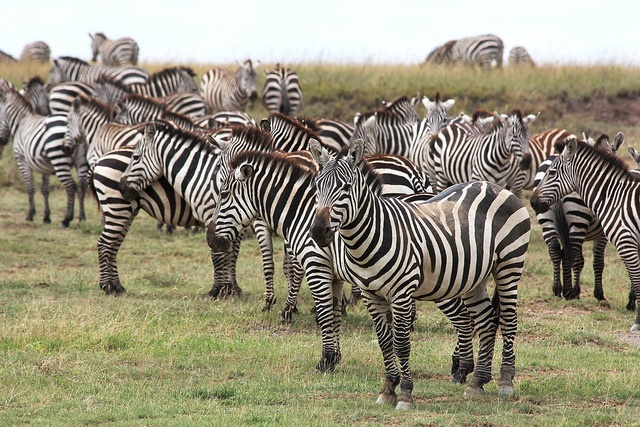
A herd of zebra standing next to each other on a field.
A large herd of zebra standing on short grass.
A herd of zebras are standing in a field with stripes every which way.
A zebra watches for danger as the rest of the herd relaxes.
A herd of zebras all grouped together .